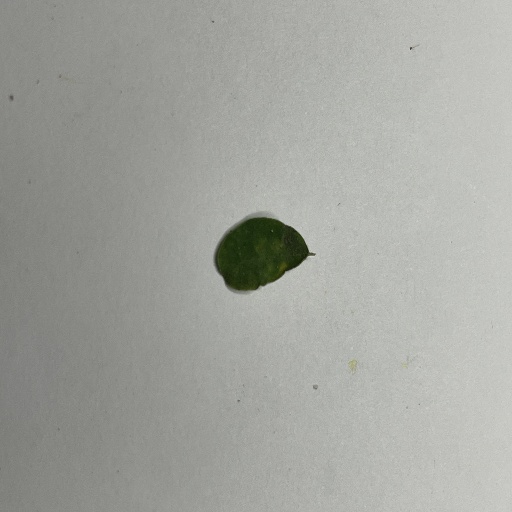
Species: Sojina
Leaf condition: Bacterial Spot